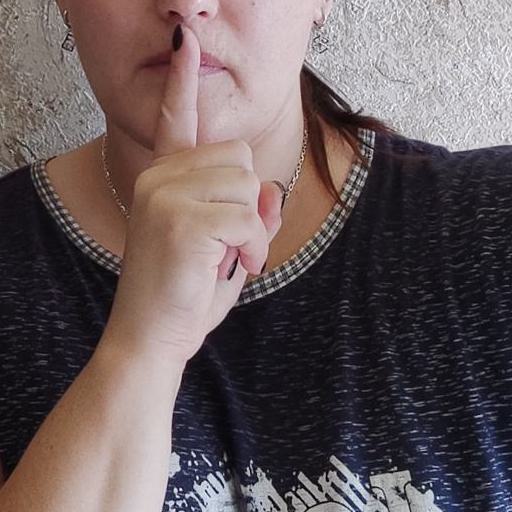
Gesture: mute